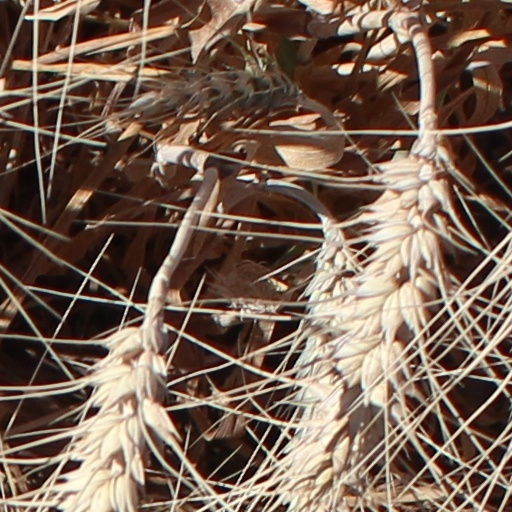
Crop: wheat